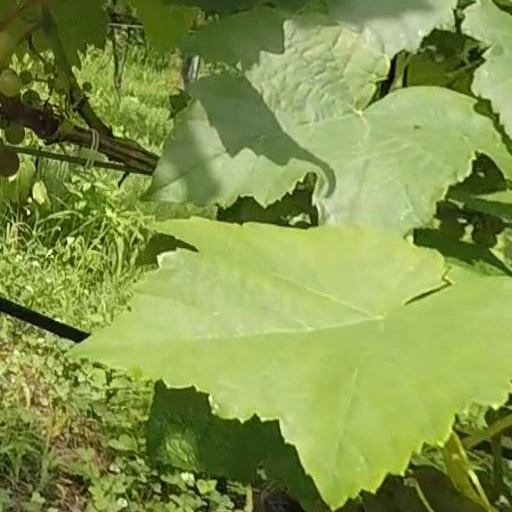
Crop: grape